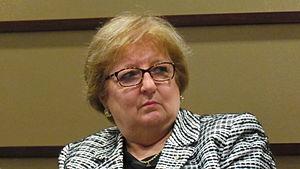
La diplomate canadienne Louise Fréchette en mai 2015
Louise Fréchette, O.C., née le 16 juillet 1946 à Montréal, est une diplomate canadienne. De mars 1998 à mars 2006, elle était vice-secrétaire général des Nations unies, c'est-à-dire la première adjointe du secrétaire-général Kofi Annan.